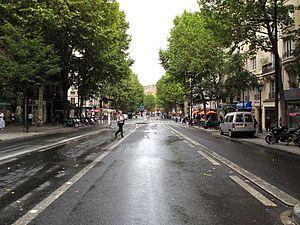
Photo du boulevard barbès
Le boulevard Barbès est un boulevard du 18ᵉ arrondissement de Paris, créé en 1867 dans le cadre des transformations de Paris sous le Second Empire.